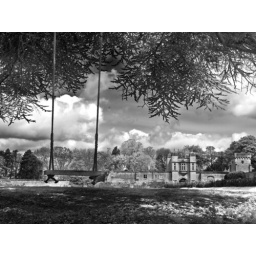
Rope swing under a tree with easton house in the background